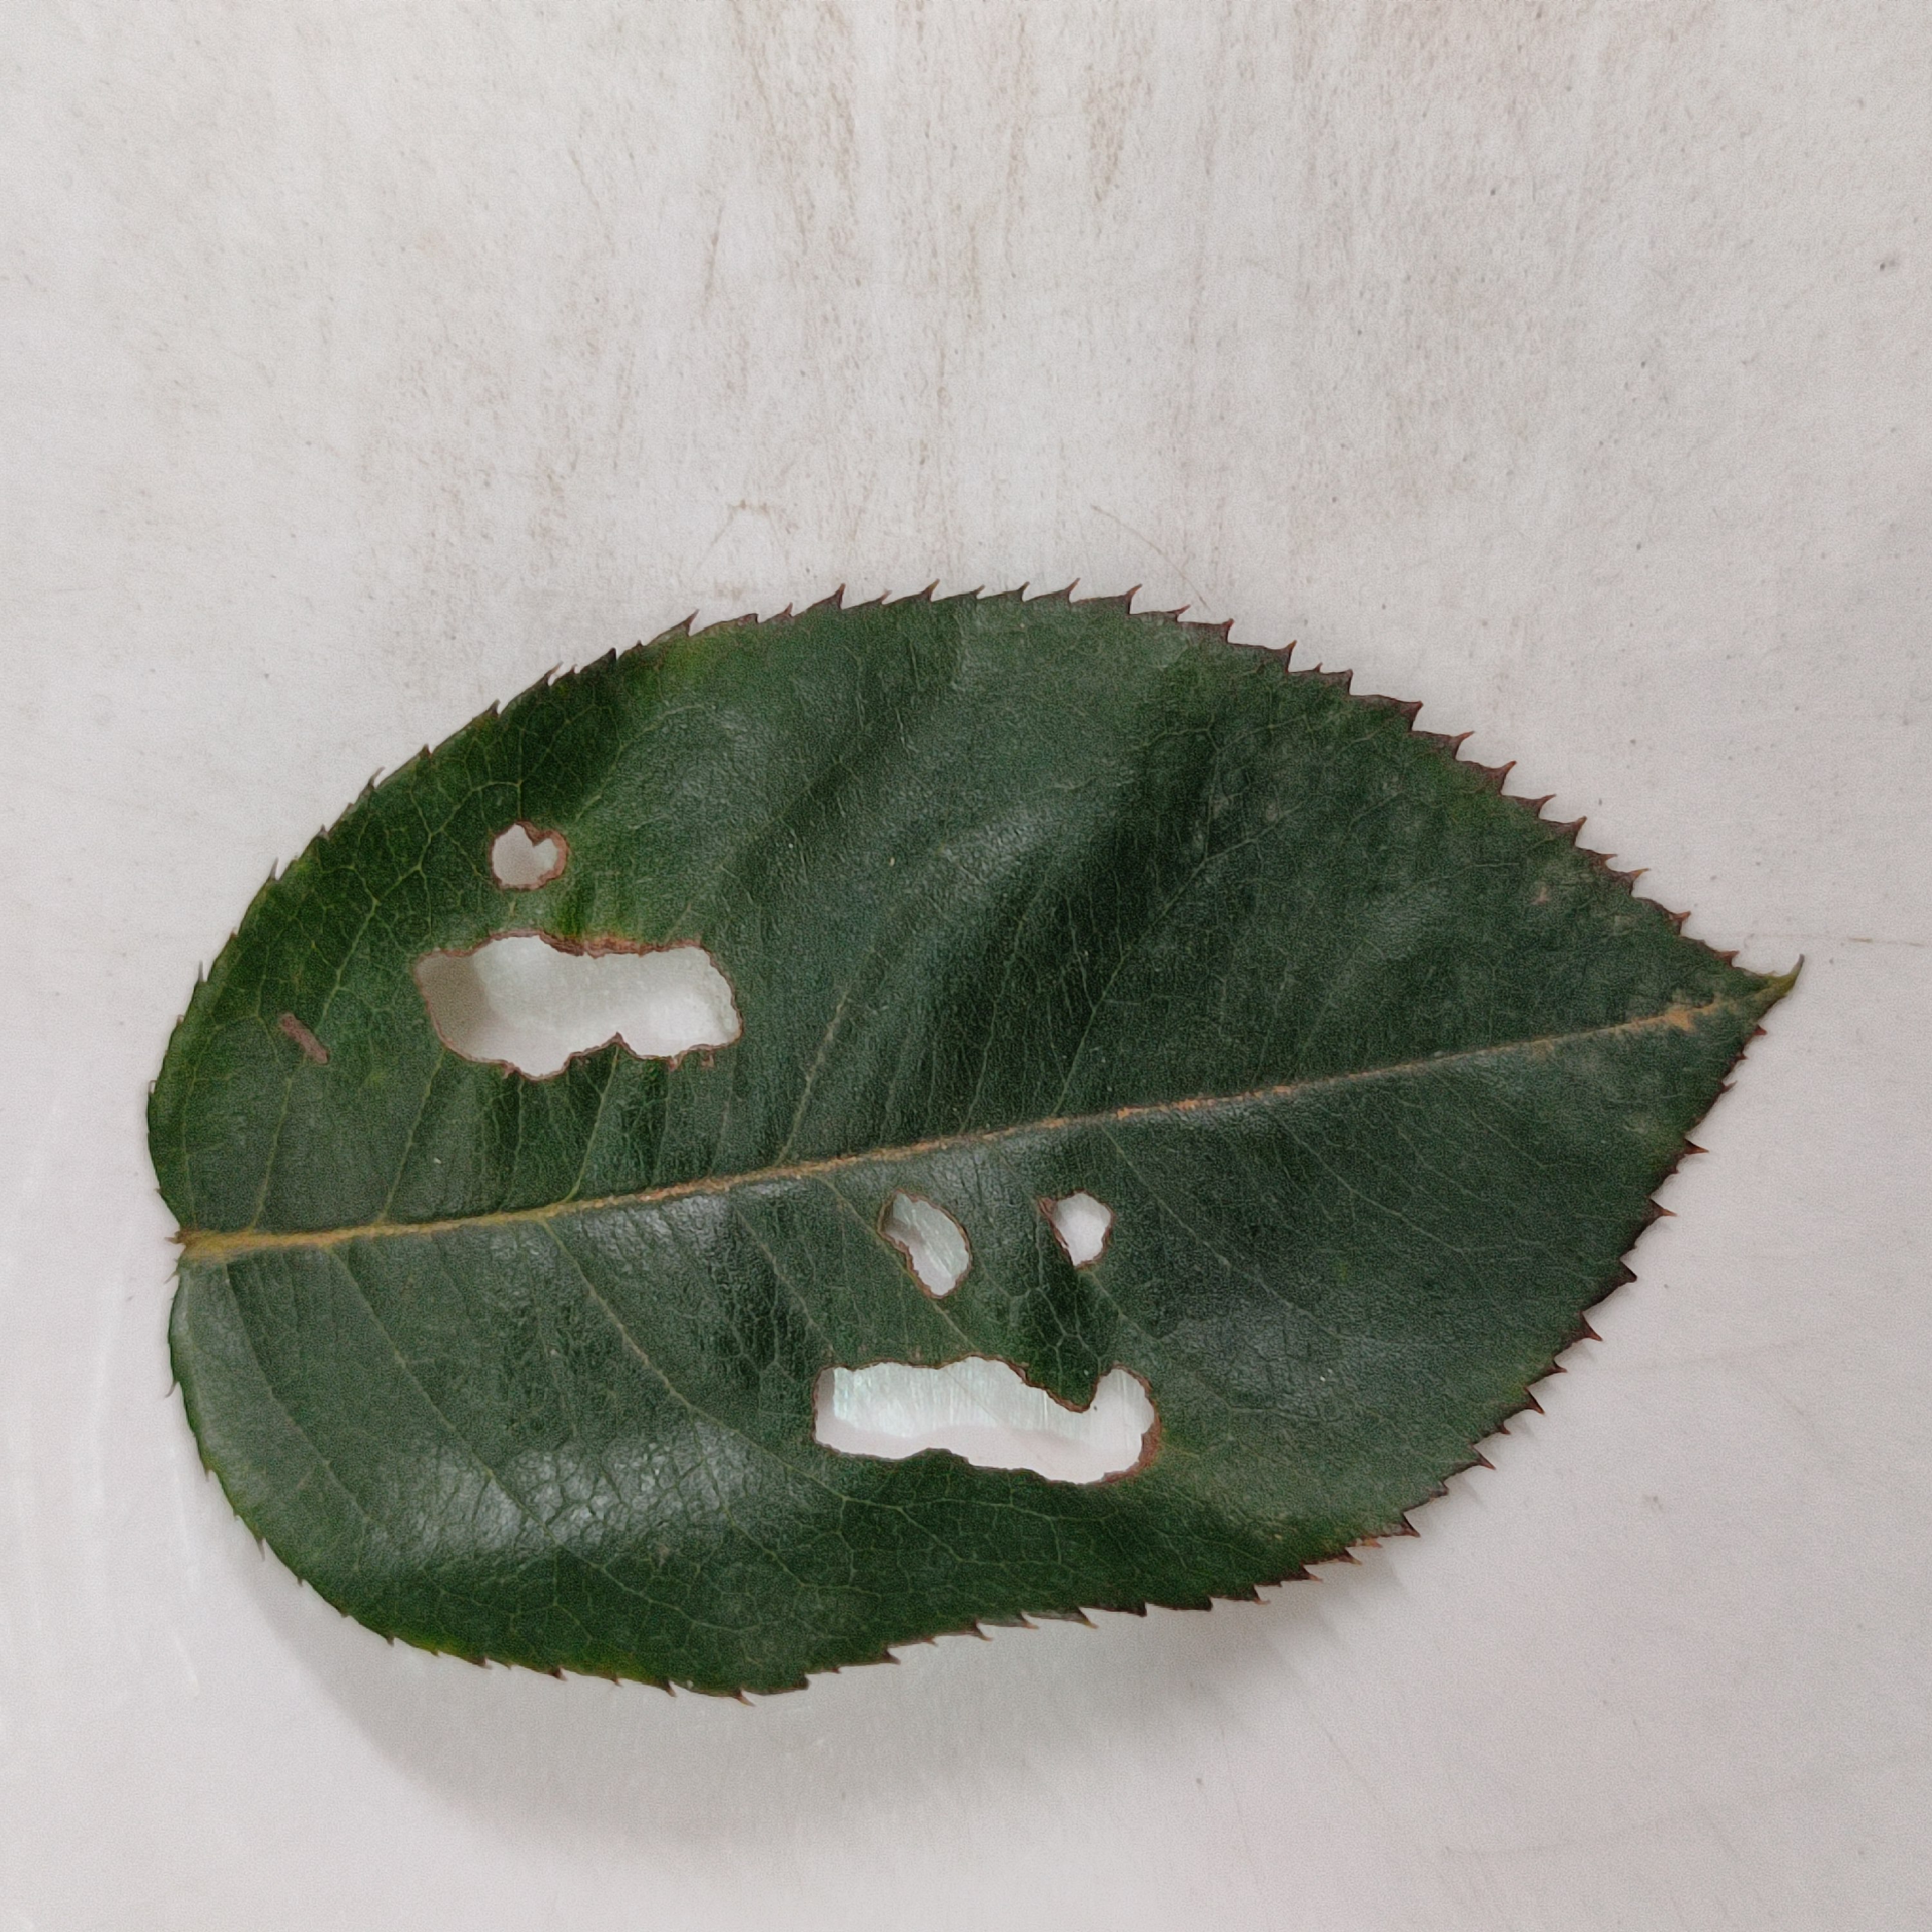
Label: Insect Hole